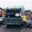
Label: truck